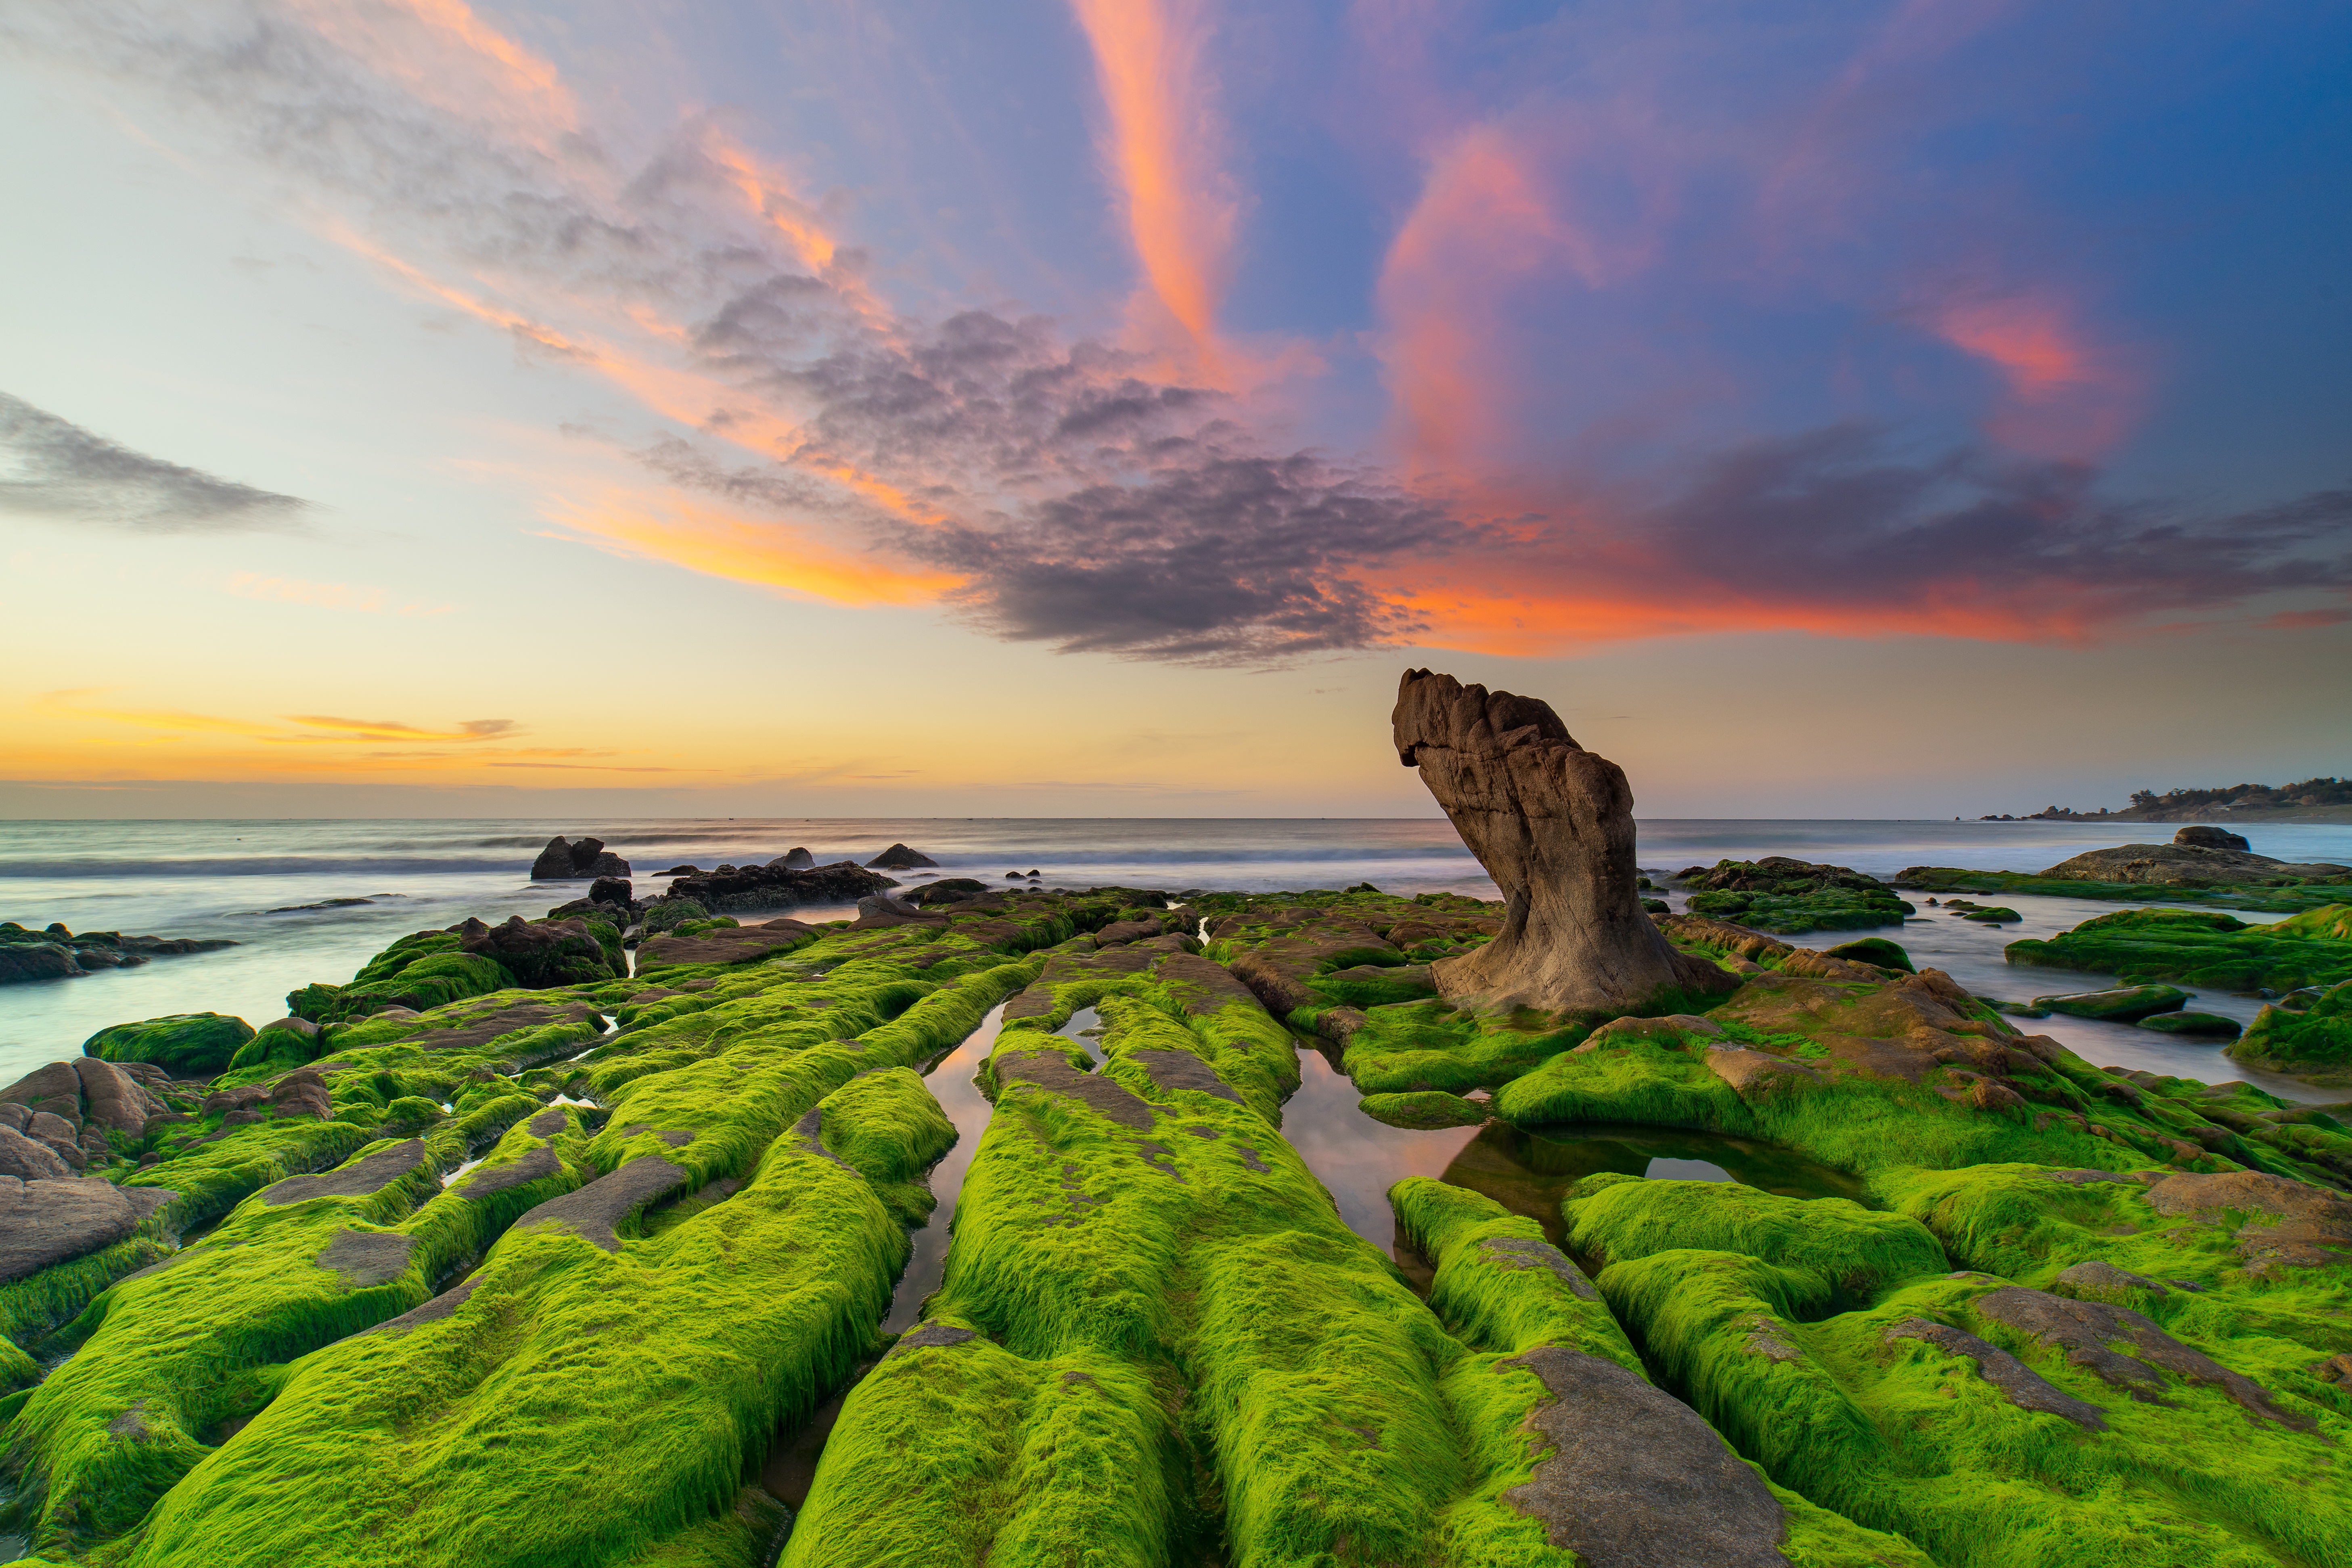
natural, sky, cloud, water, nature, natural landscape, plant, highland, coastal and oceanic landforms, sunlight, watercourse, horizon, terrain, landscape, morning, afterglow, grass, wind wave, dusk, cumulus, sunset, wood, headland, calm, algae, shore, island, hill, sunrise, rock, tropics, grassland, klippe, geology, wilderness, outcrop, coast, Environmental art, wave, reflection, ocean, dawn, beach, cape, bay, lake, stock photography, evening, red sky at morning, sound, inlet, moss, cliff, promontory, caribbean, tourism, islet, sea, green algae, sand, vacation, cove